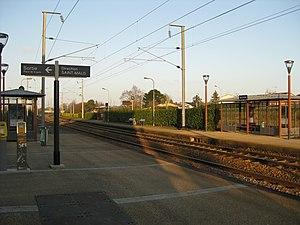
Voies de la gare SNCF de Betton
La gare de Betton est une gare ferroviaire française de la ligne de Rennes à Saint-Malo - Saint-Servan. Elle est située au lieu-dit La Levée sur la commune de Betton, dans le département d'Ille-et-Vilaine en région Bretagne.
Betton est une commune française de Rennes Métropole située dans le département d'Ille-et-Vilaine, en région Bretagne.